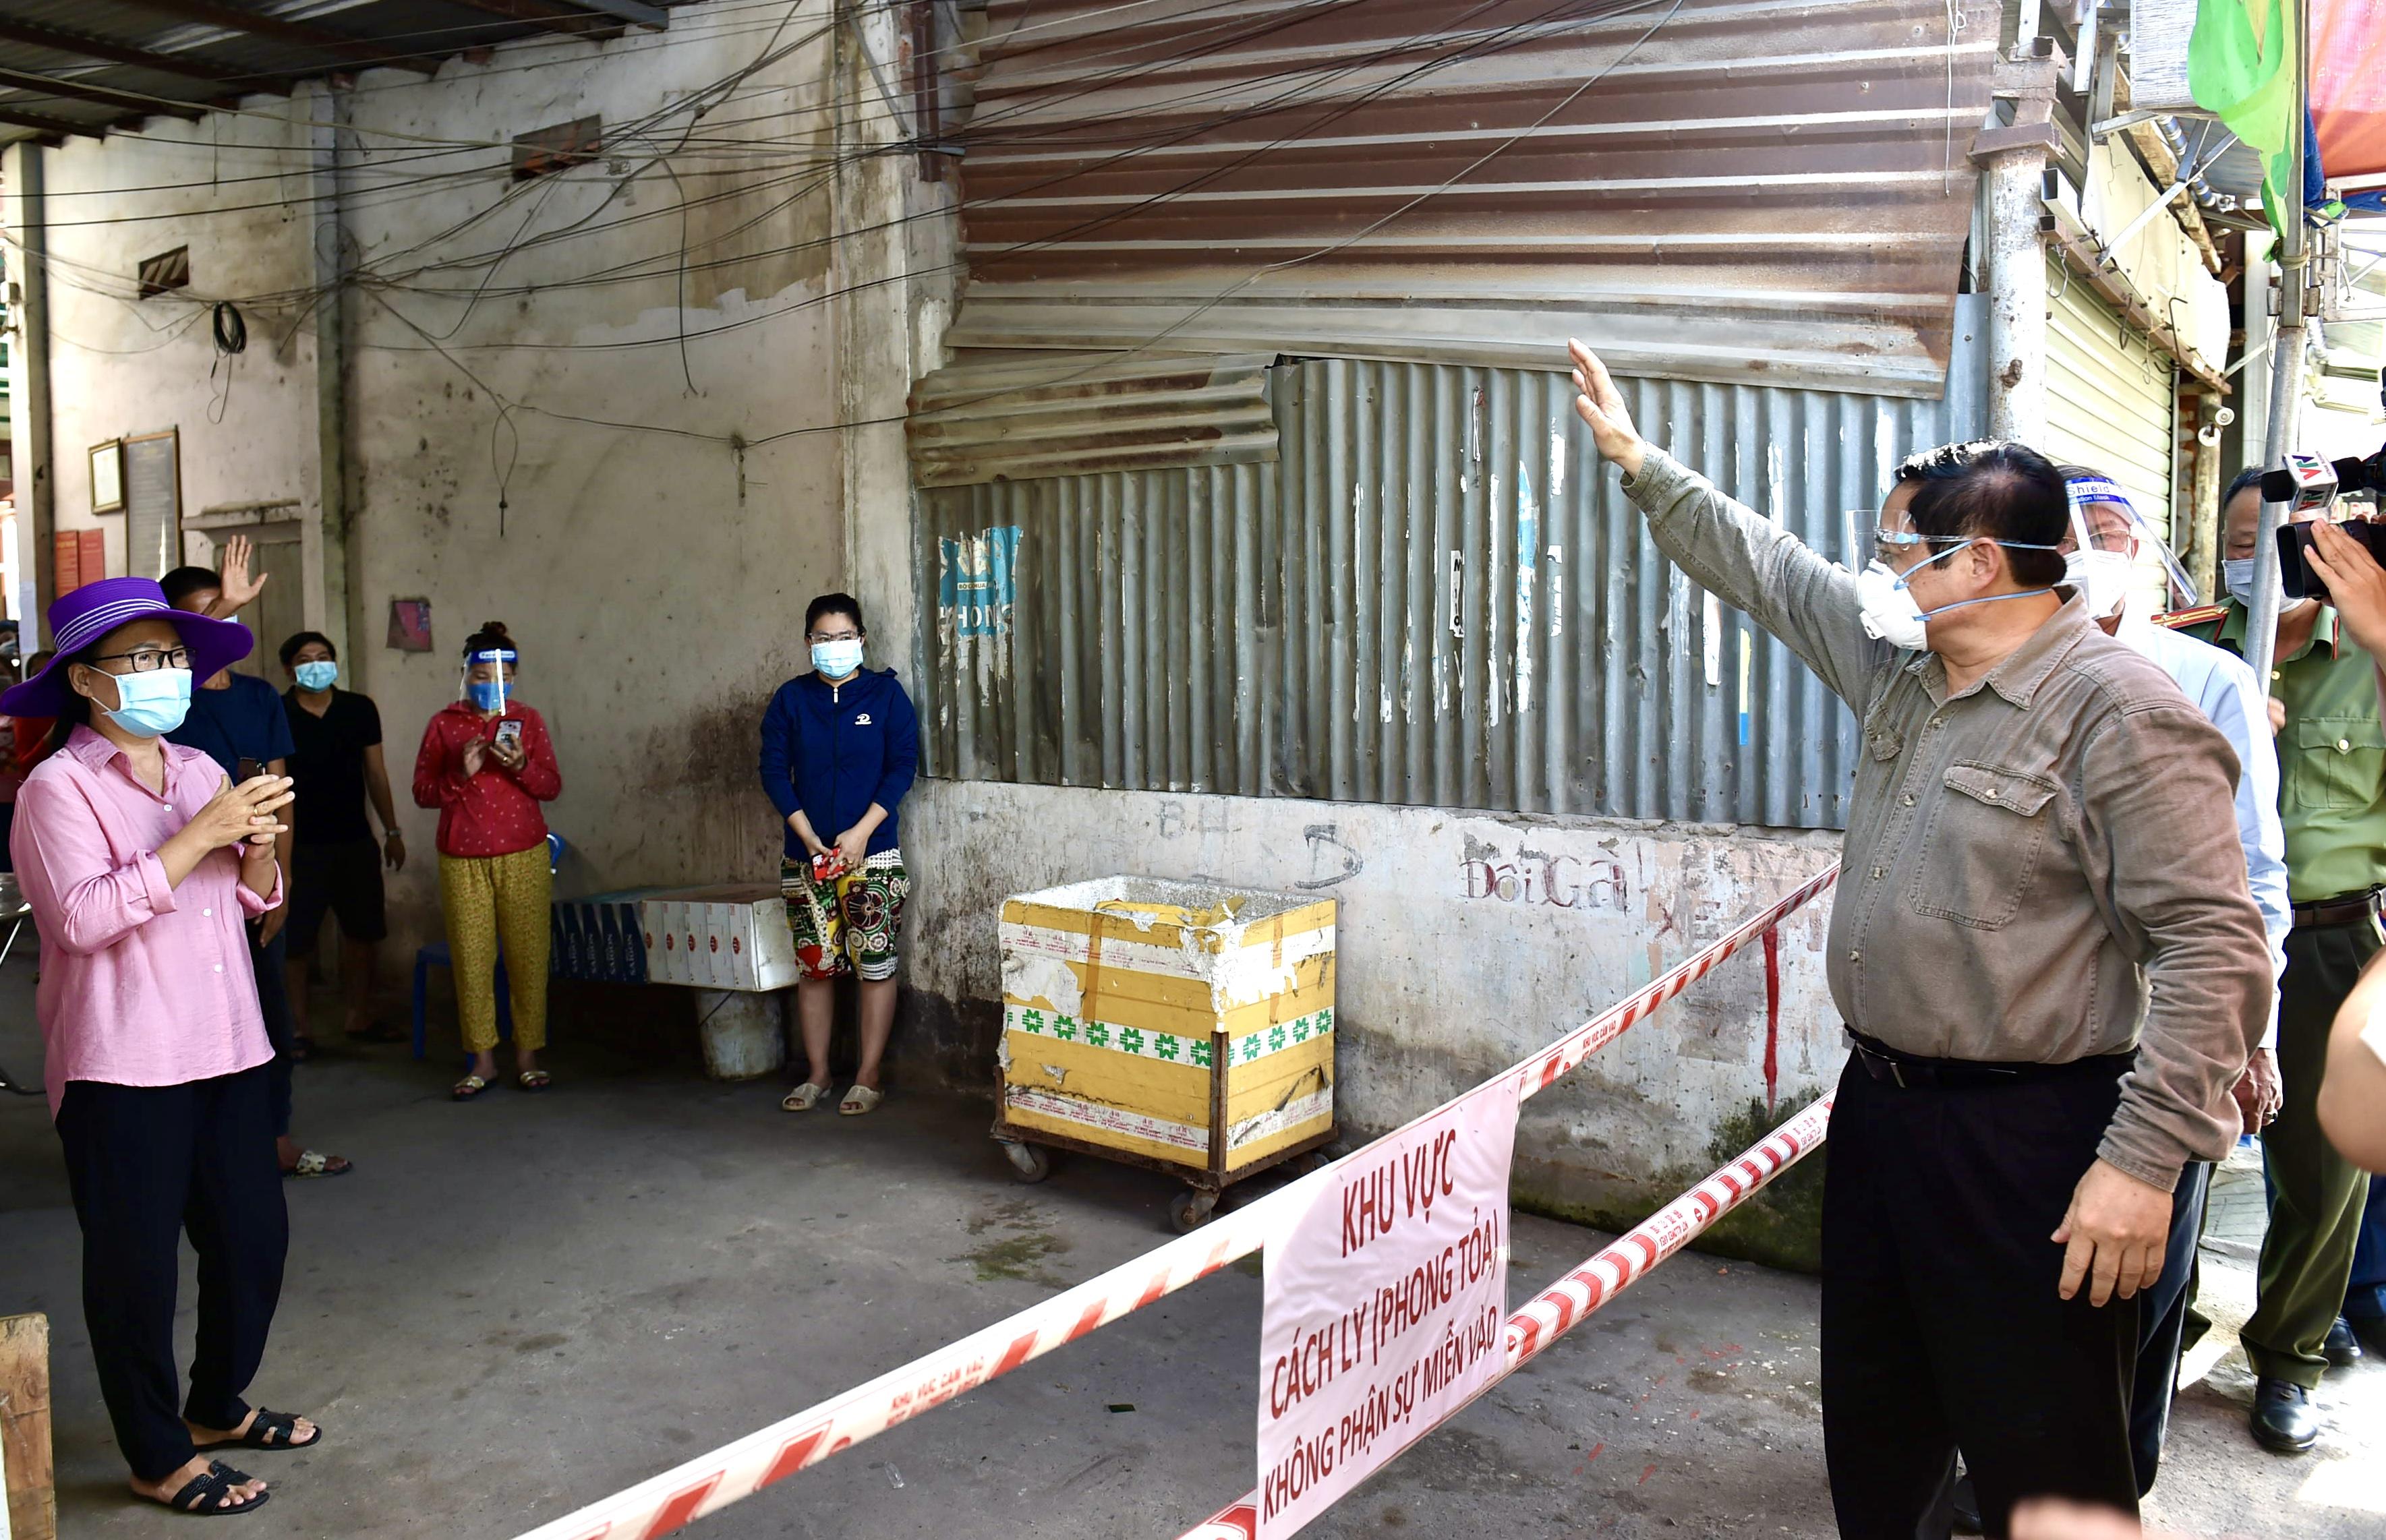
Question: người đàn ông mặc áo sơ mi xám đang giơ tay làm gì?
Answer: ông ấy đang giơ tay chào những người trong khu vực cách ly